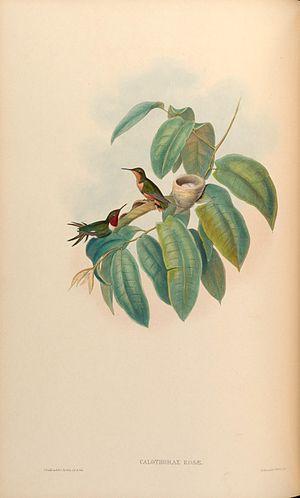
Le Colibri de Jourdan est une espèce de colibris de la sous-famille des Trochilinae.